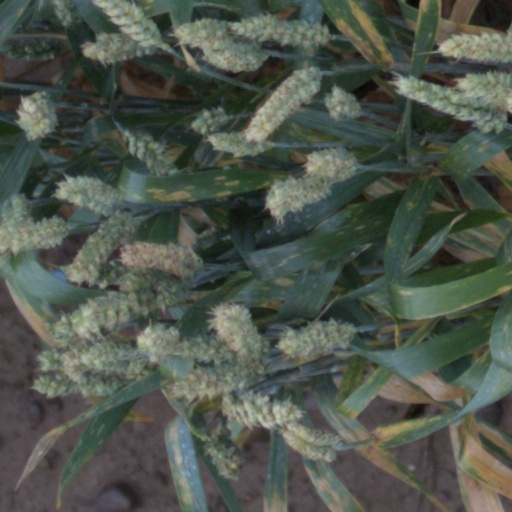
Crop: wheat